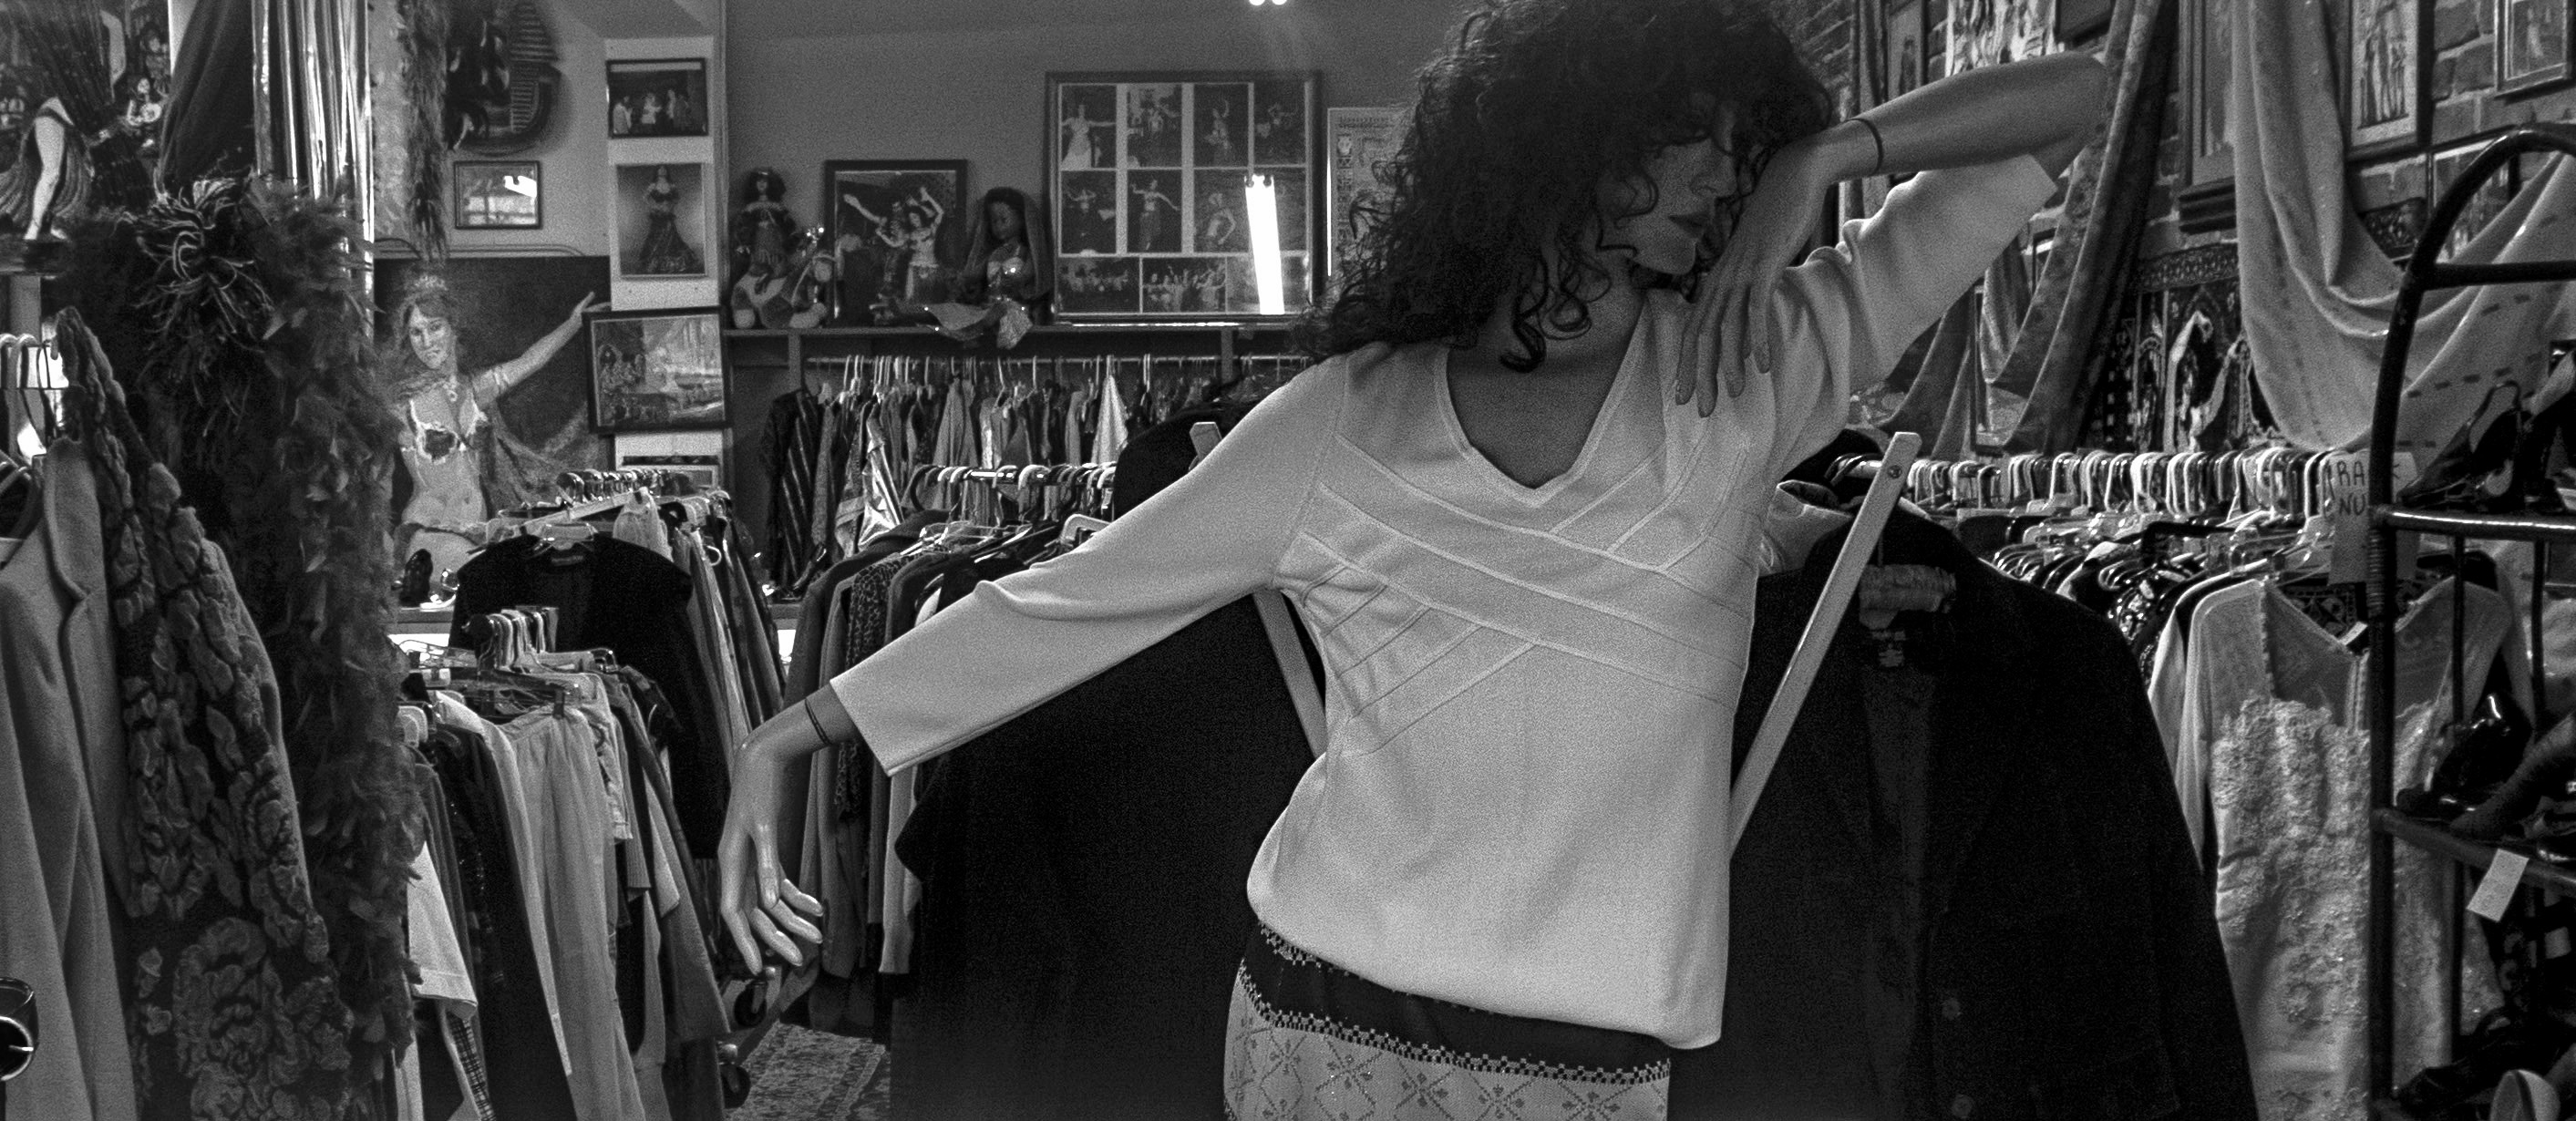
black and white, road, white, street, photography, window, store, spring, fashion, black, monochrome, dress, infrastructure, photograph, snapshot, photo shoot, manequin, thriftshop, jodettesbellydancers, monochrome photography, film noir